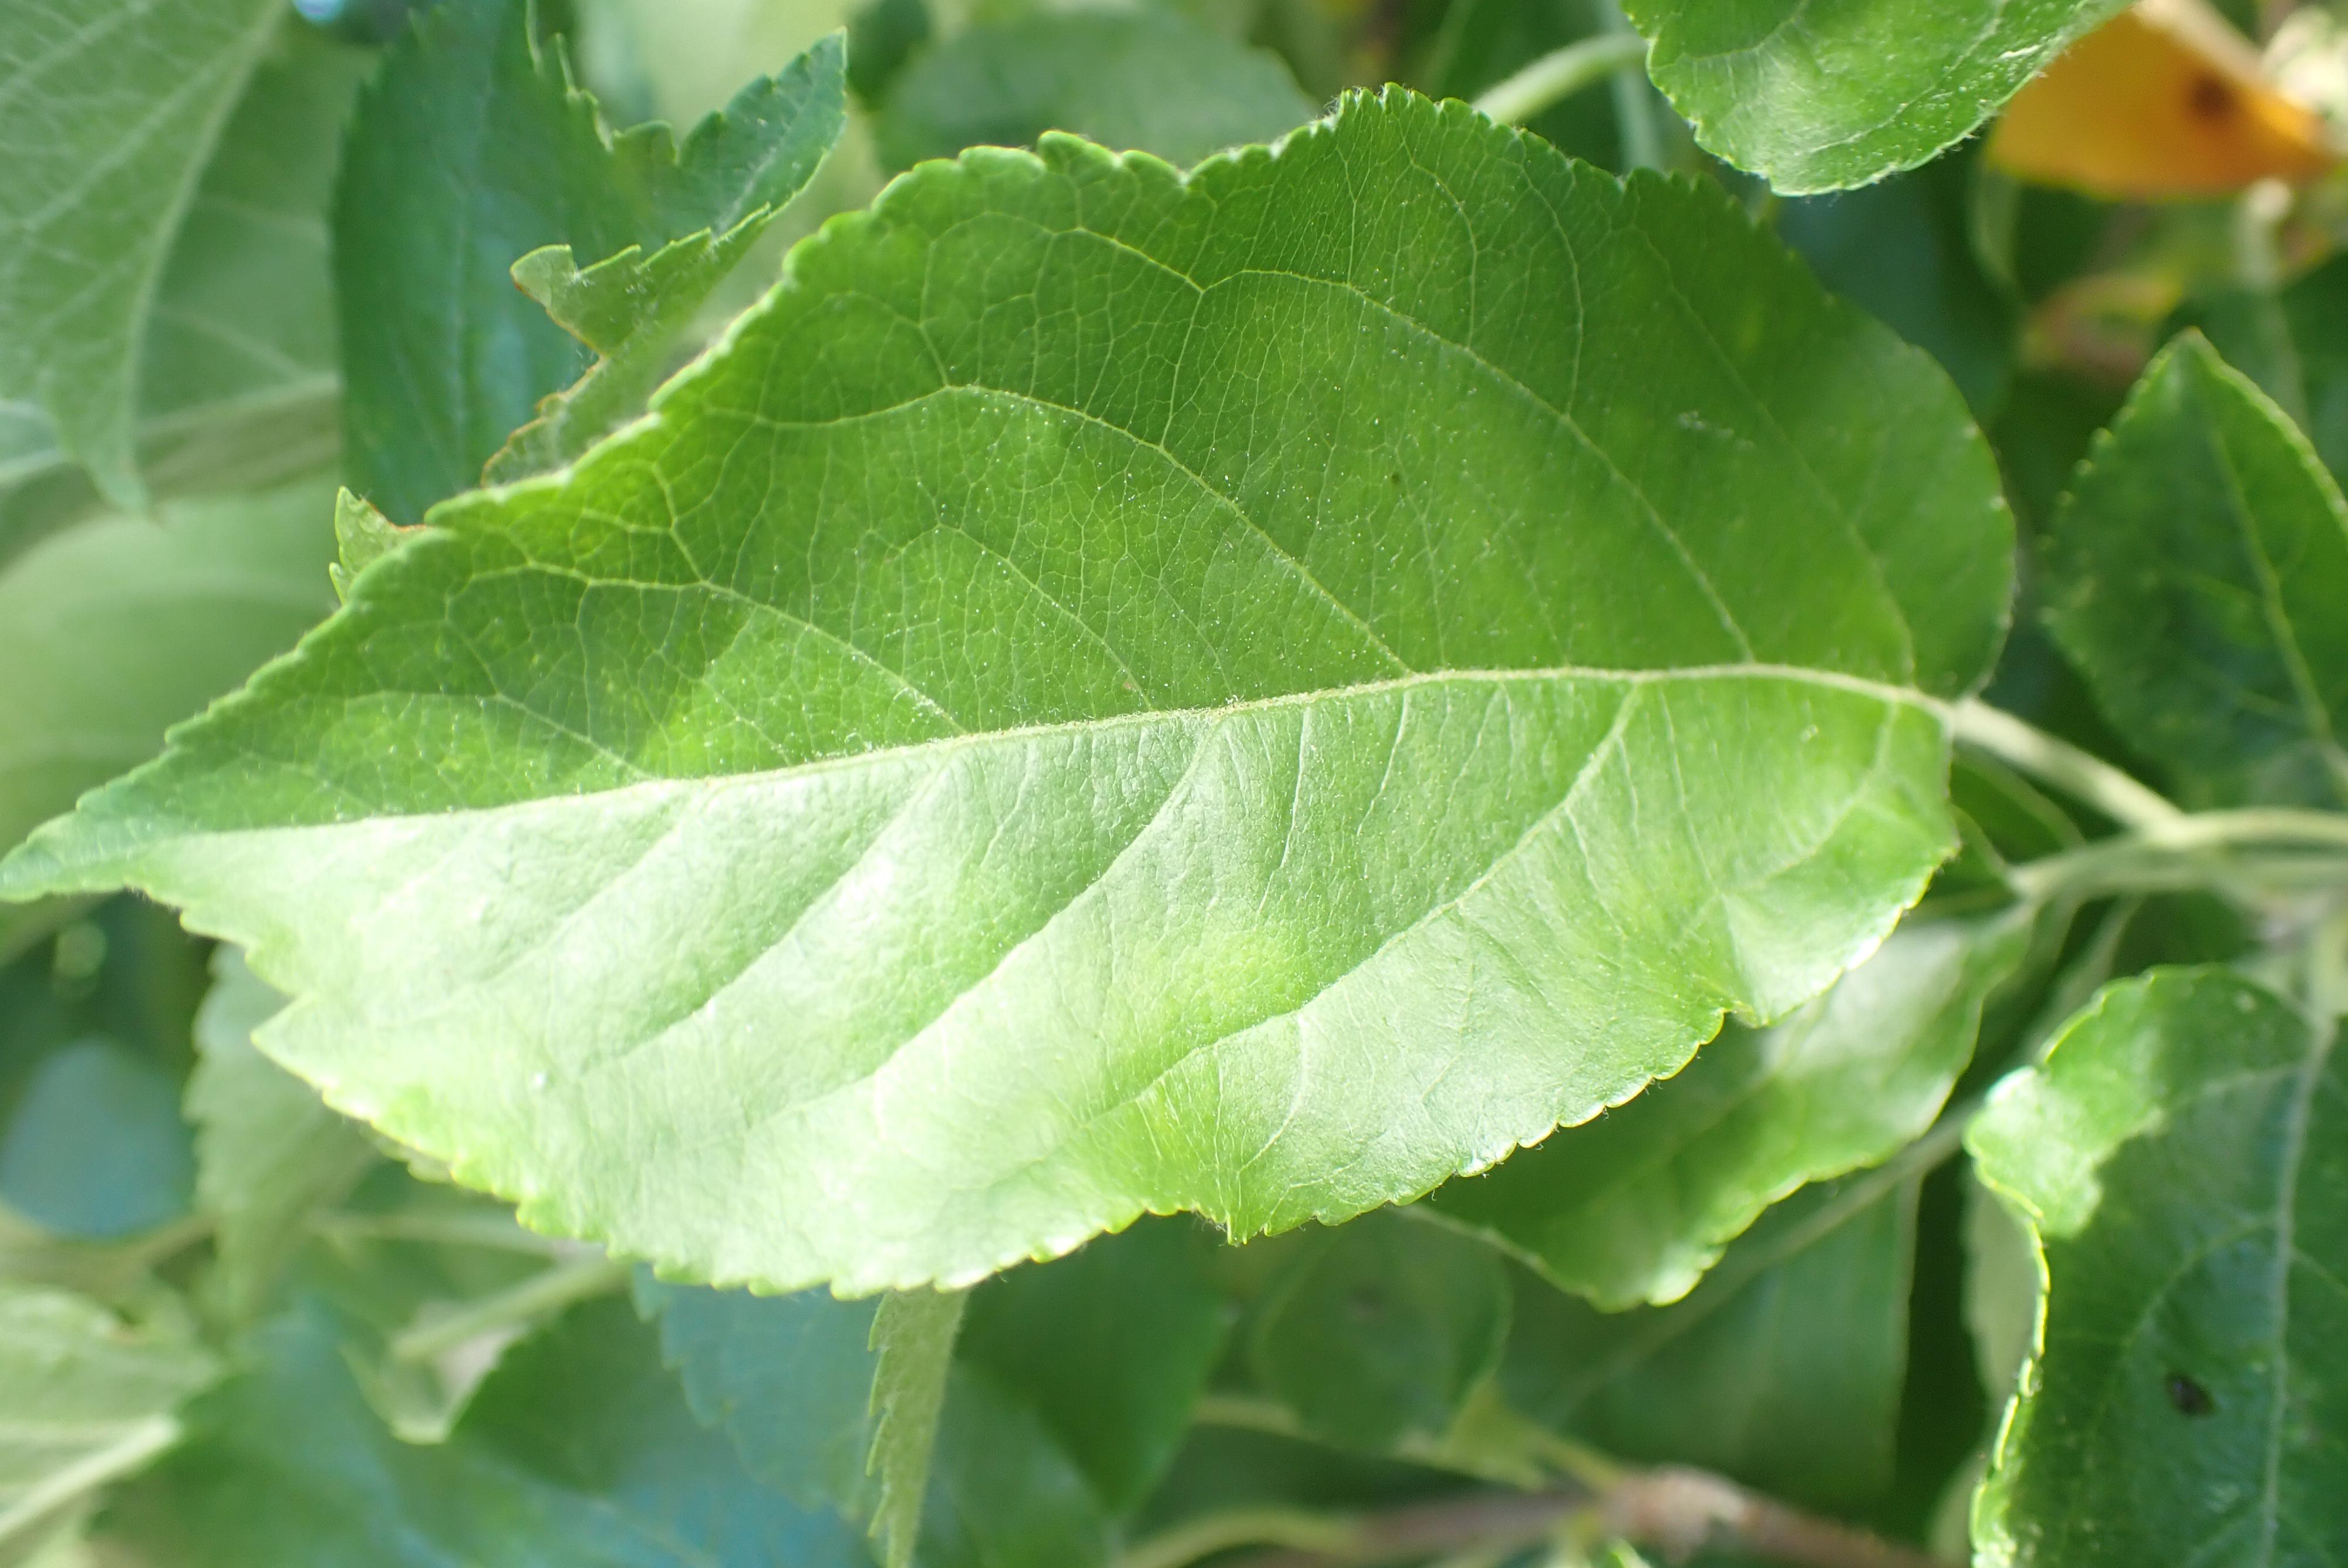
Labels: healthy